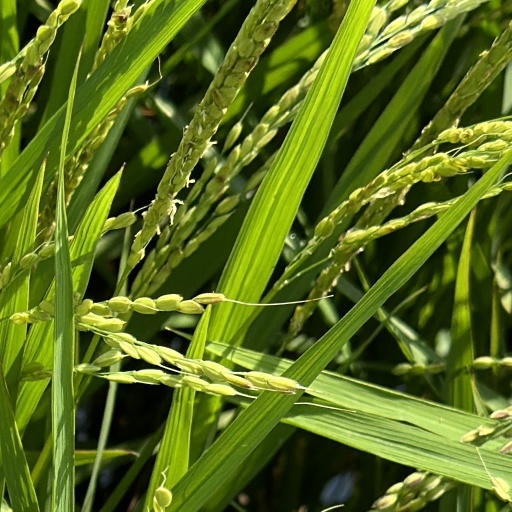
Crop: rice